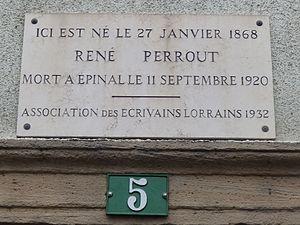
Plaque commémorative René Perrout 5 rue Raymond Poincaré à Epinal
René Perrout, né à Épinal le 26 janvier 1868, et mort dans la même ville le 11 septembre 1920, à 52 ans, est un avocat et un écrivain régionaliste français.